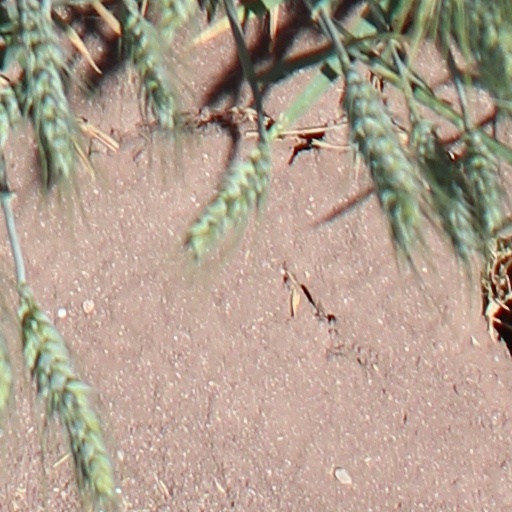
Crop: wheat